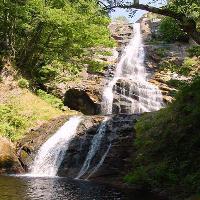
Weather: sun or clear